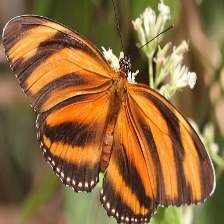
Species: BANDED ORANGE HELICONIAN